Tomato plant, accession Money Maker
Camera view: bottom (45 deg); turntable rotation: 210 degrees
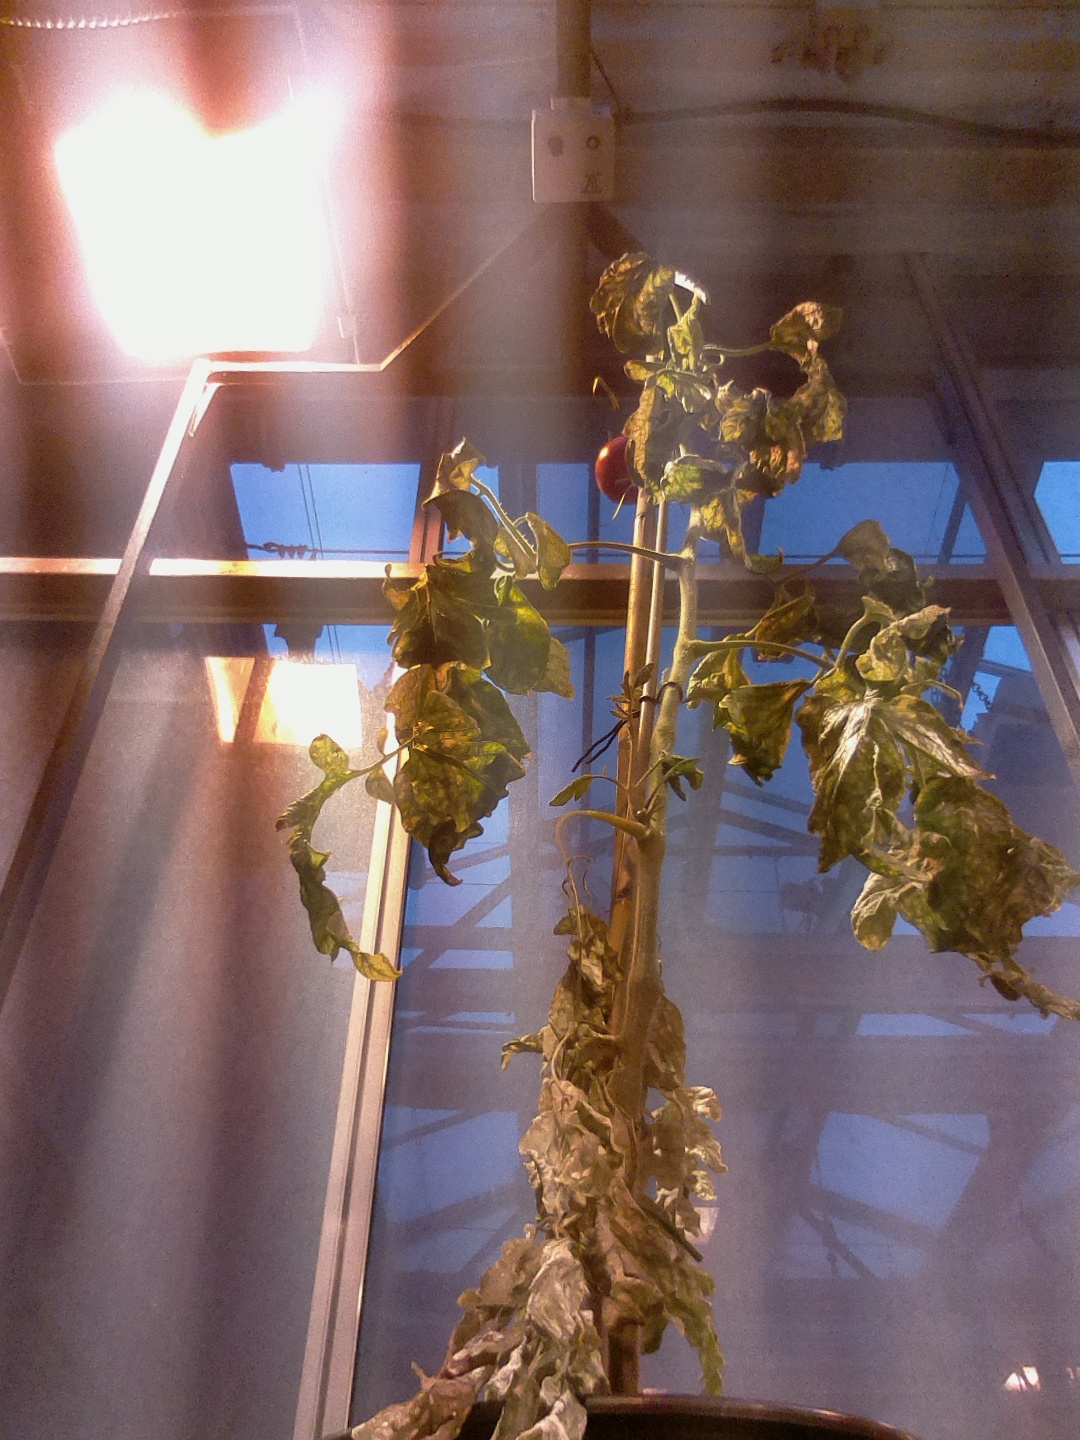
BBCH growth stage 81: 10%-20% of fruits show typical fully ripe color